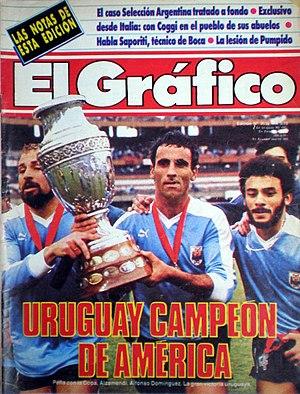
Alfonso Enrique Domínguez Maidana, né le 24 septembre 1965 à Durazno en Uruguay, est un footballeur international uruguayen. Il évolue au poste de défenseur du milieu des années 1980 au début des années 2000.
Antonio Alzamendi, né le 7 juin 1956 à Durazno, est un footballeur uruguayen.